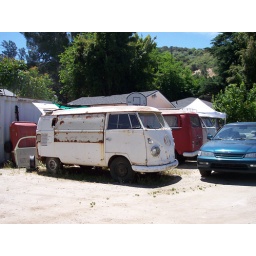
vw bus mecca near my sister's house